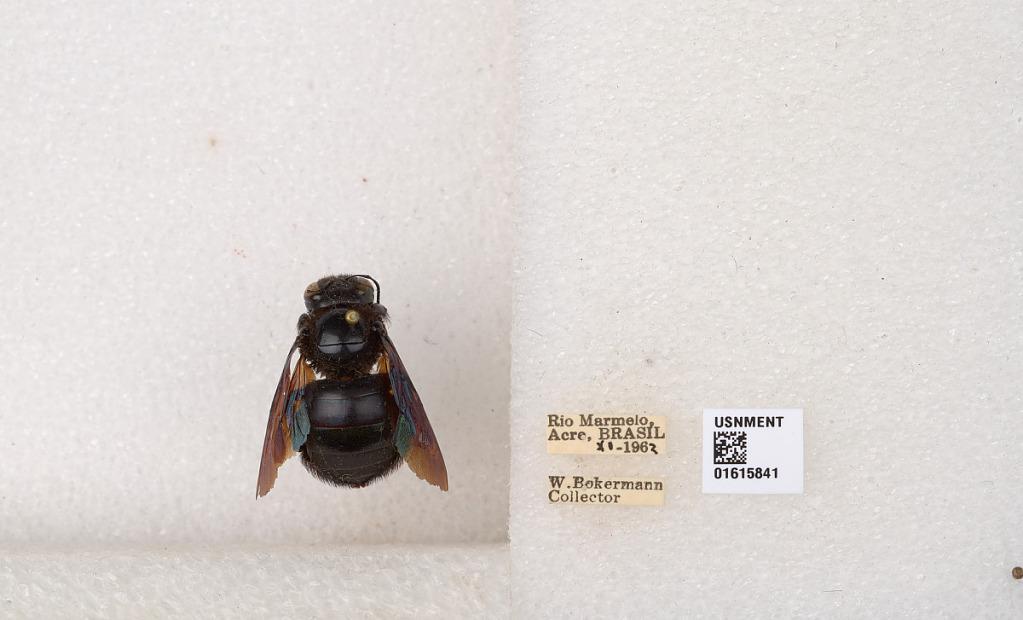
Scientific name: Xylocopa (Schonnherria) simillima Smith
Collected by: W. Bokermann
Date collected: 1962-11-1
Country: Brazil
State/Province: Rondonia
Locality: Rio Marmelo, Acre